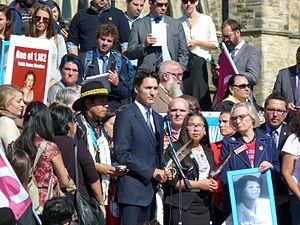
Les meurtres et les disparitions de femmes autochtones au Canada constituent un phénomène sociétal qui a retenu l'attention des médias et du gouvernement canadien en raison de la surreprésentation de femmes autochtones touchées, comparé à leur proportion dans la population féminine canadienne. Le nombre exact de femmes autochtones disparues ou assassinées au Canada depuis 30 à 40 ans est discuté, mais serait compris selon les estimations entre 500 et 1 100 personnes. Les informations sur 582 cas ont été recueillies par l'Association des femmes autochtones du Canada, mais celle-ci estime que le nombre réel de femmes disparues ou assassinées est fortement sous-estimé.